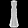
Label: Dress